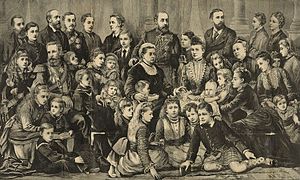
Dronning Victorias efterkommere
Dronning Victoria med sine ni børn, seks af disses ægtefæller og 23 børnebørn.. "Her Majesty Queen Victoria and the members of the royal family", illustration fra Frank Leslie's Illustrated Newspaper, v. 44, no. 1137 (14. juli 1877
Dronning Victoria af Storbritannien og prinsgemalen Albert af Sachsen-Coburg og Gotha fik ni børn.